Bowling Green Falcons baseball

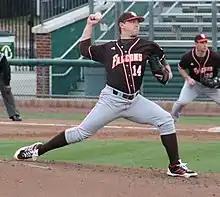
A Bowling Green pitcher at Russ Chandler Stadium in 2014

After 105 years, the sport was dropped at the varsity level effective immediately on May 15, 2020 as part of the budget cuts due to the on-going coronavirus pandemic. Just weeks later, the school announced it was reinstating baseball after they fund-raised $1.5 million dollars of commitments over the next three years. On June 3, 2020, it was announced that Schmitz would step down from head coach and step into an advisory role with the program.